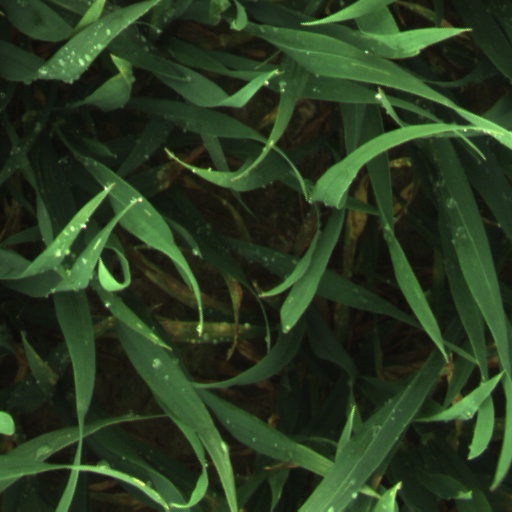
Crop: wheat